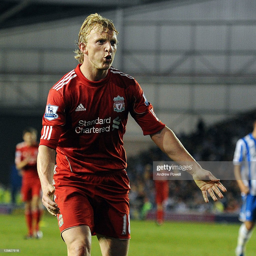
football player celebrates after scoring the second goal during the third round match .